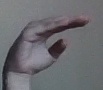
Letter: jeem